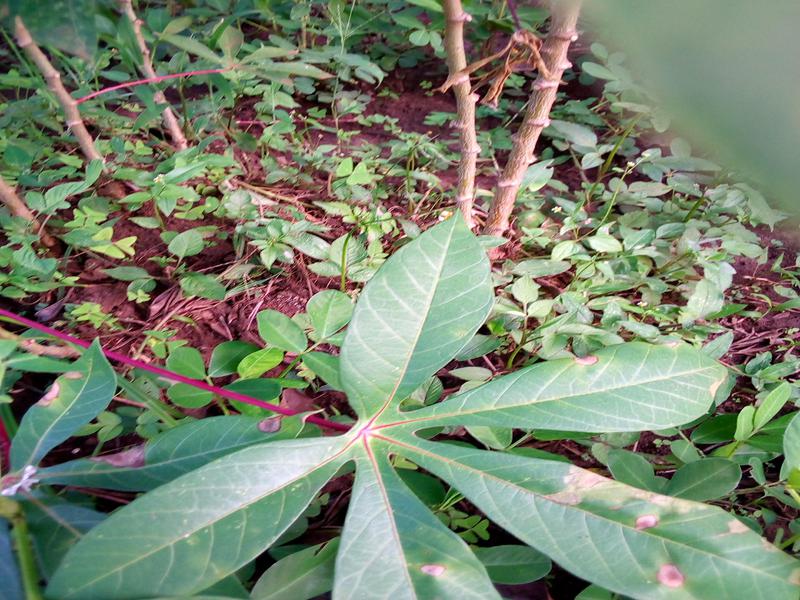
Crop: cassava
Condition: bacterial_blight